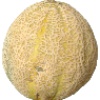
Label: Cantaloupe 2